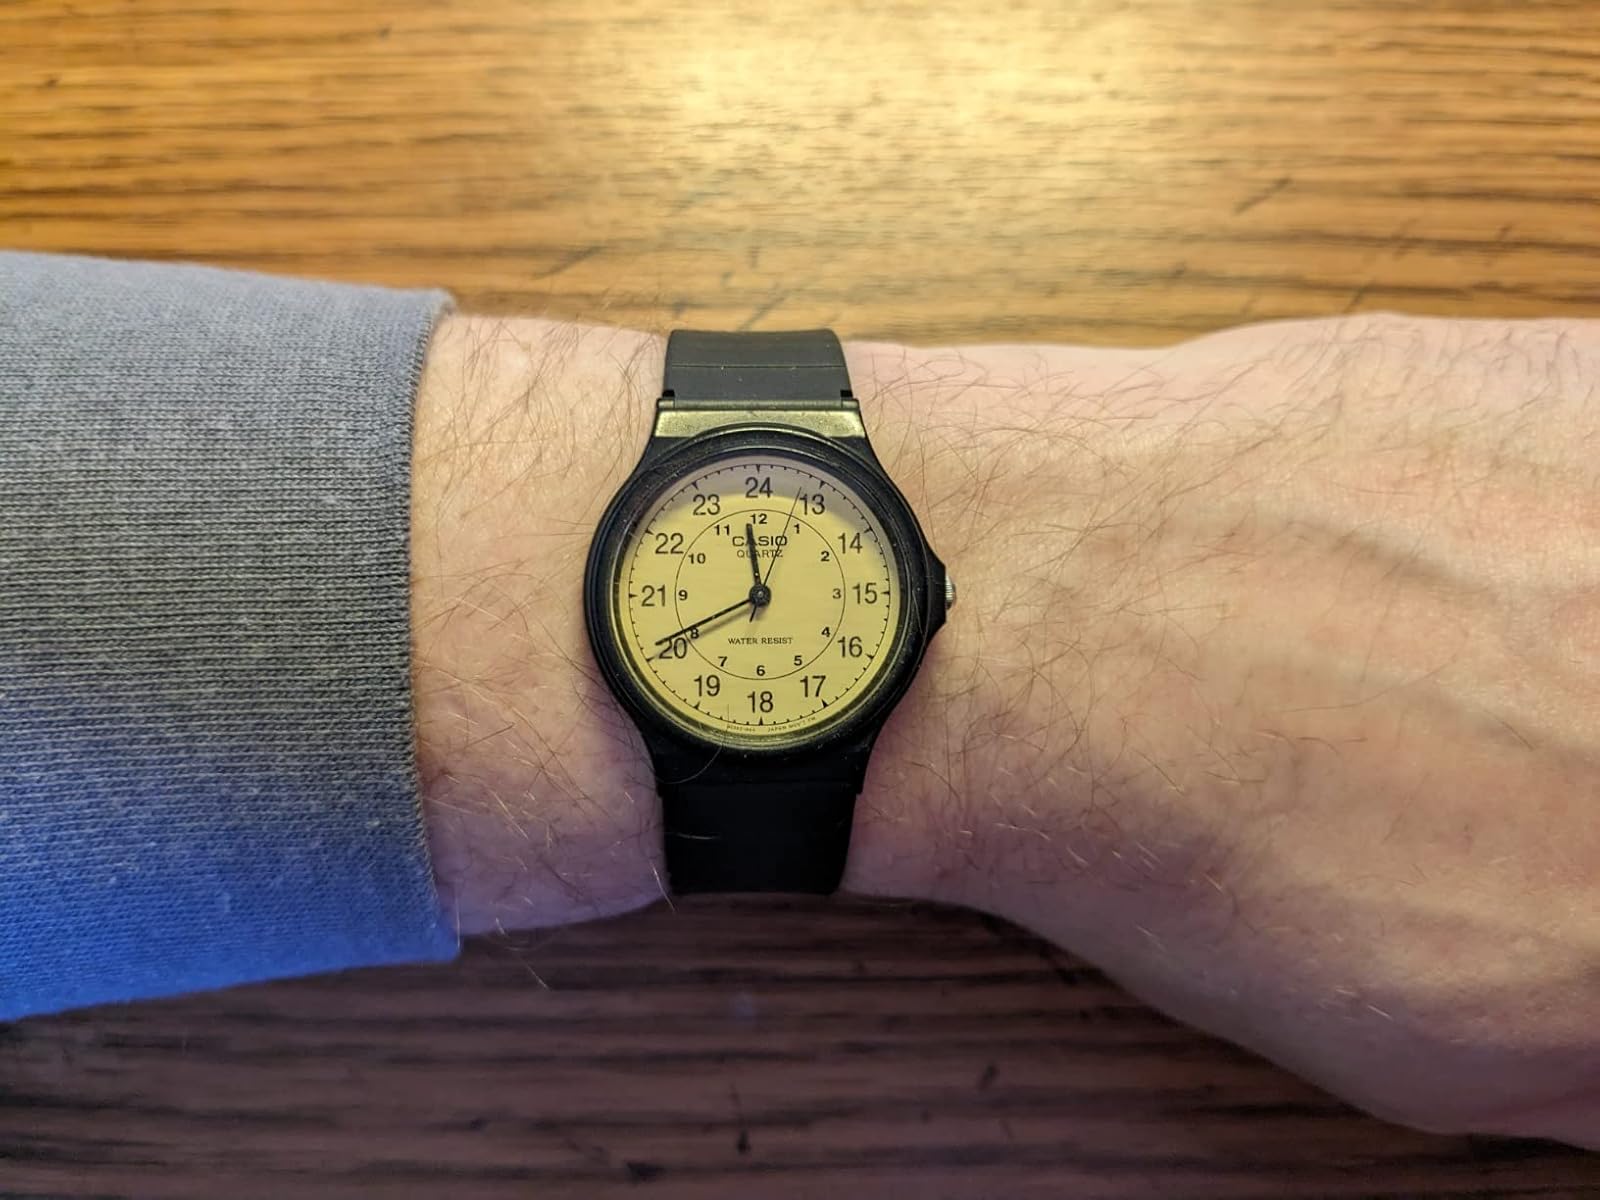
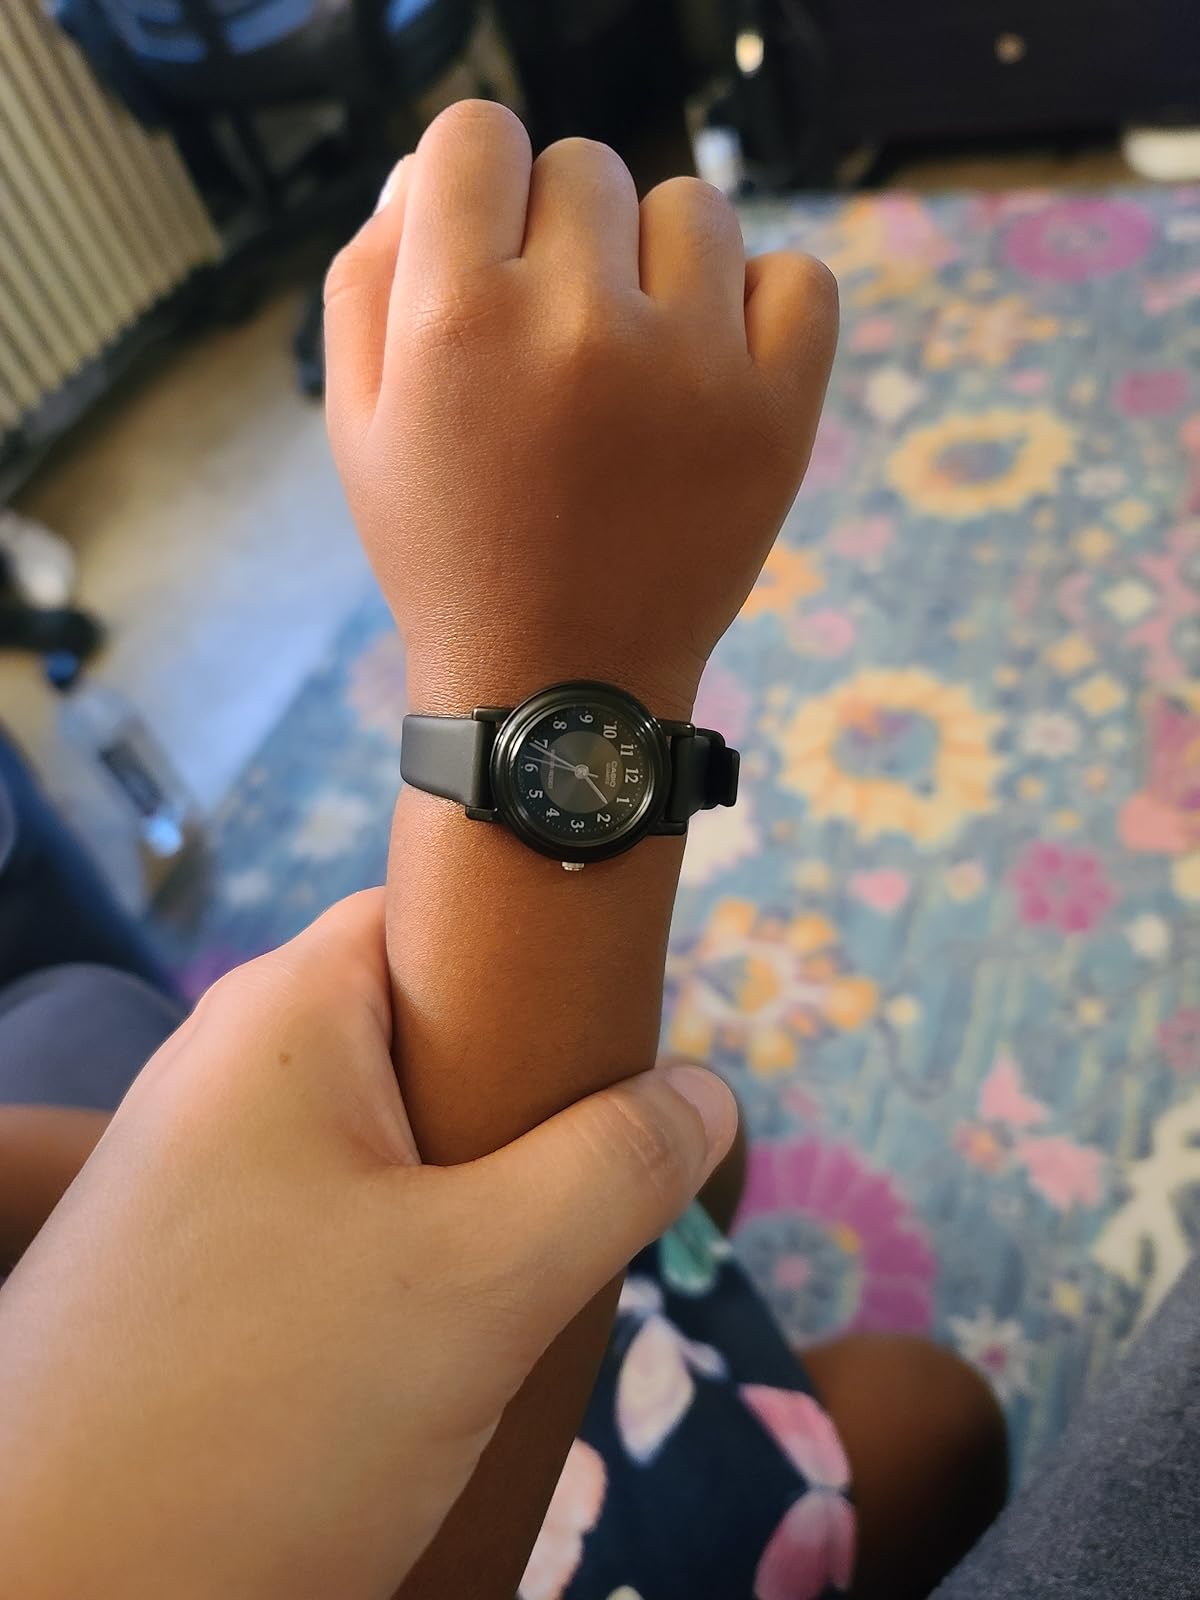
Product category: accessories_watch
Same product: no